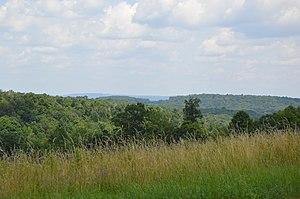
Upper Yoder Township est un township, situé au sud-ouest du comté de Cambria, aux États-Unis. En 2010, il comptait une population de 5 449 habitants.